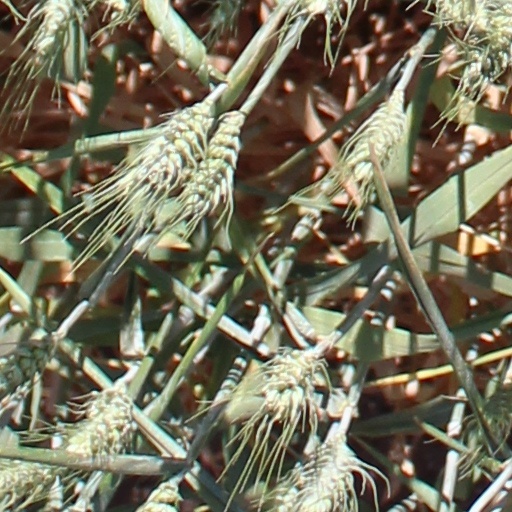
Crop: wheat